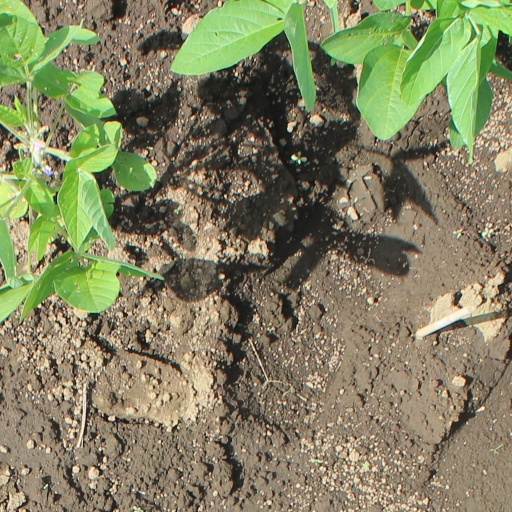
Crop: soybean